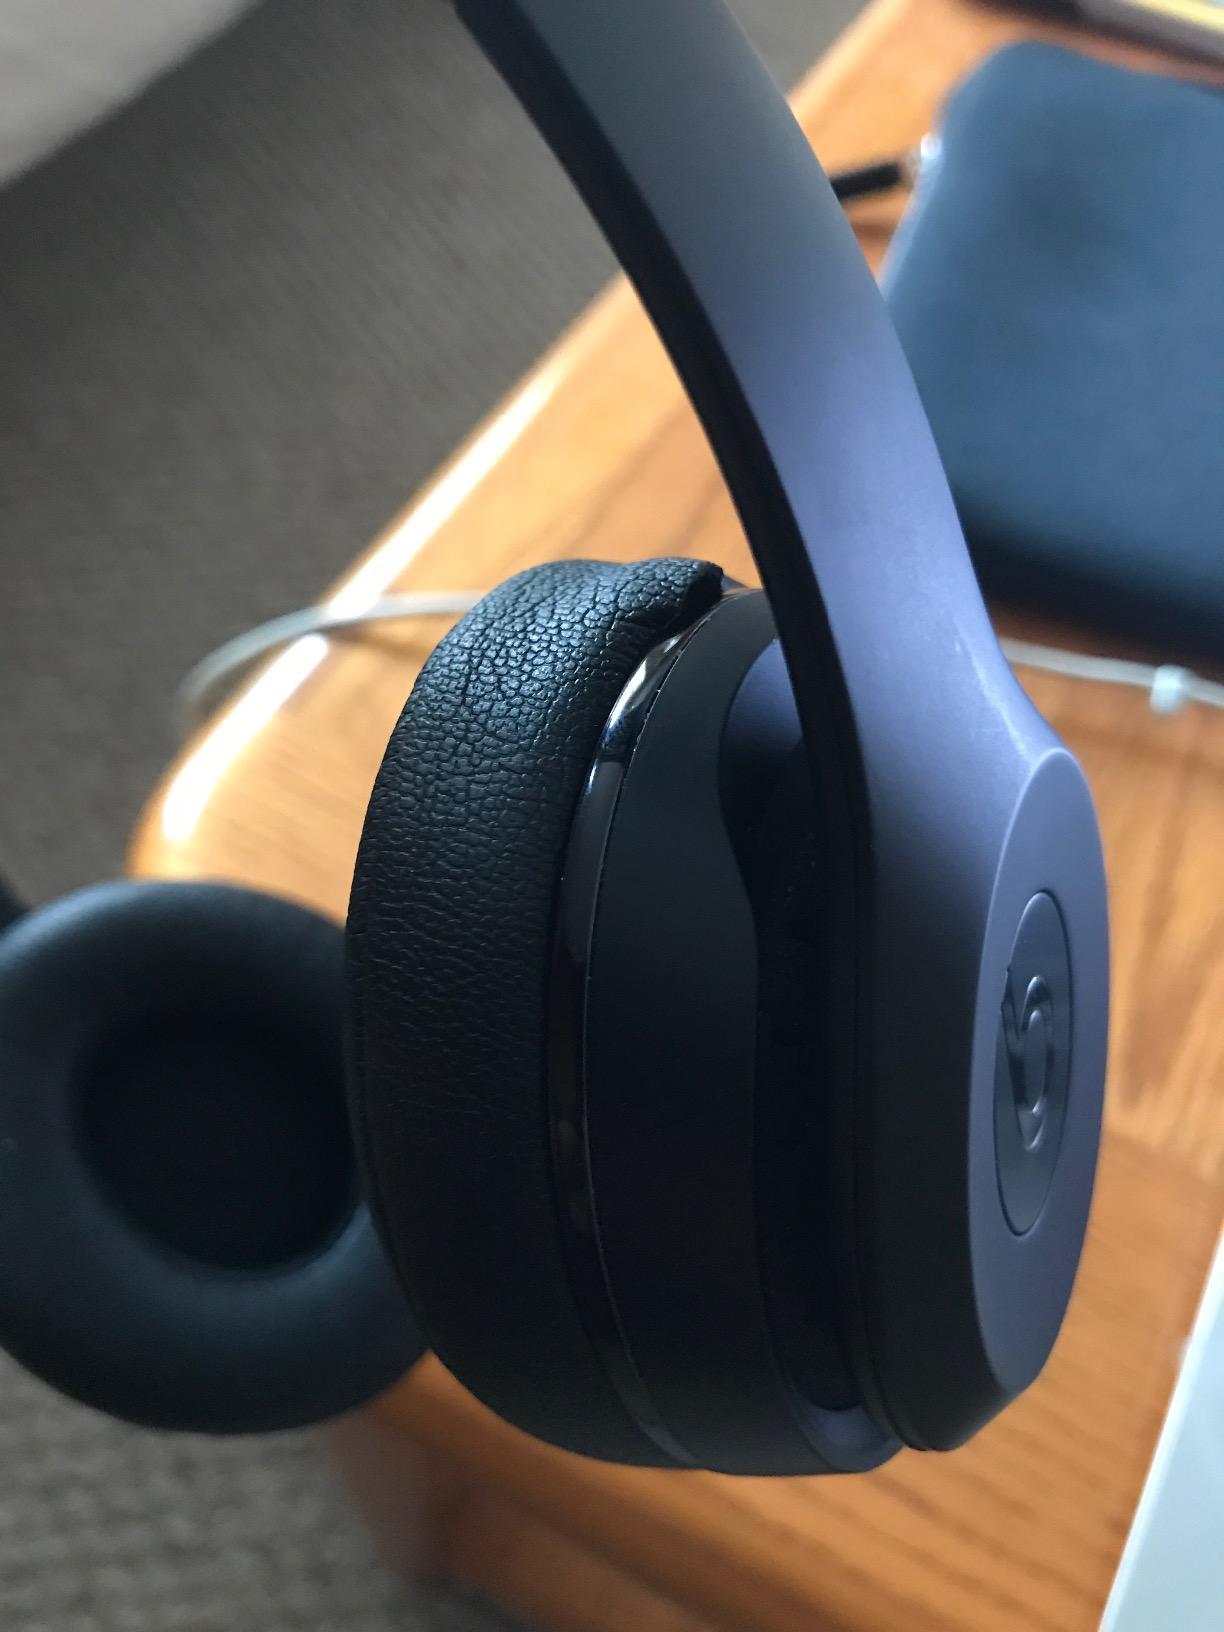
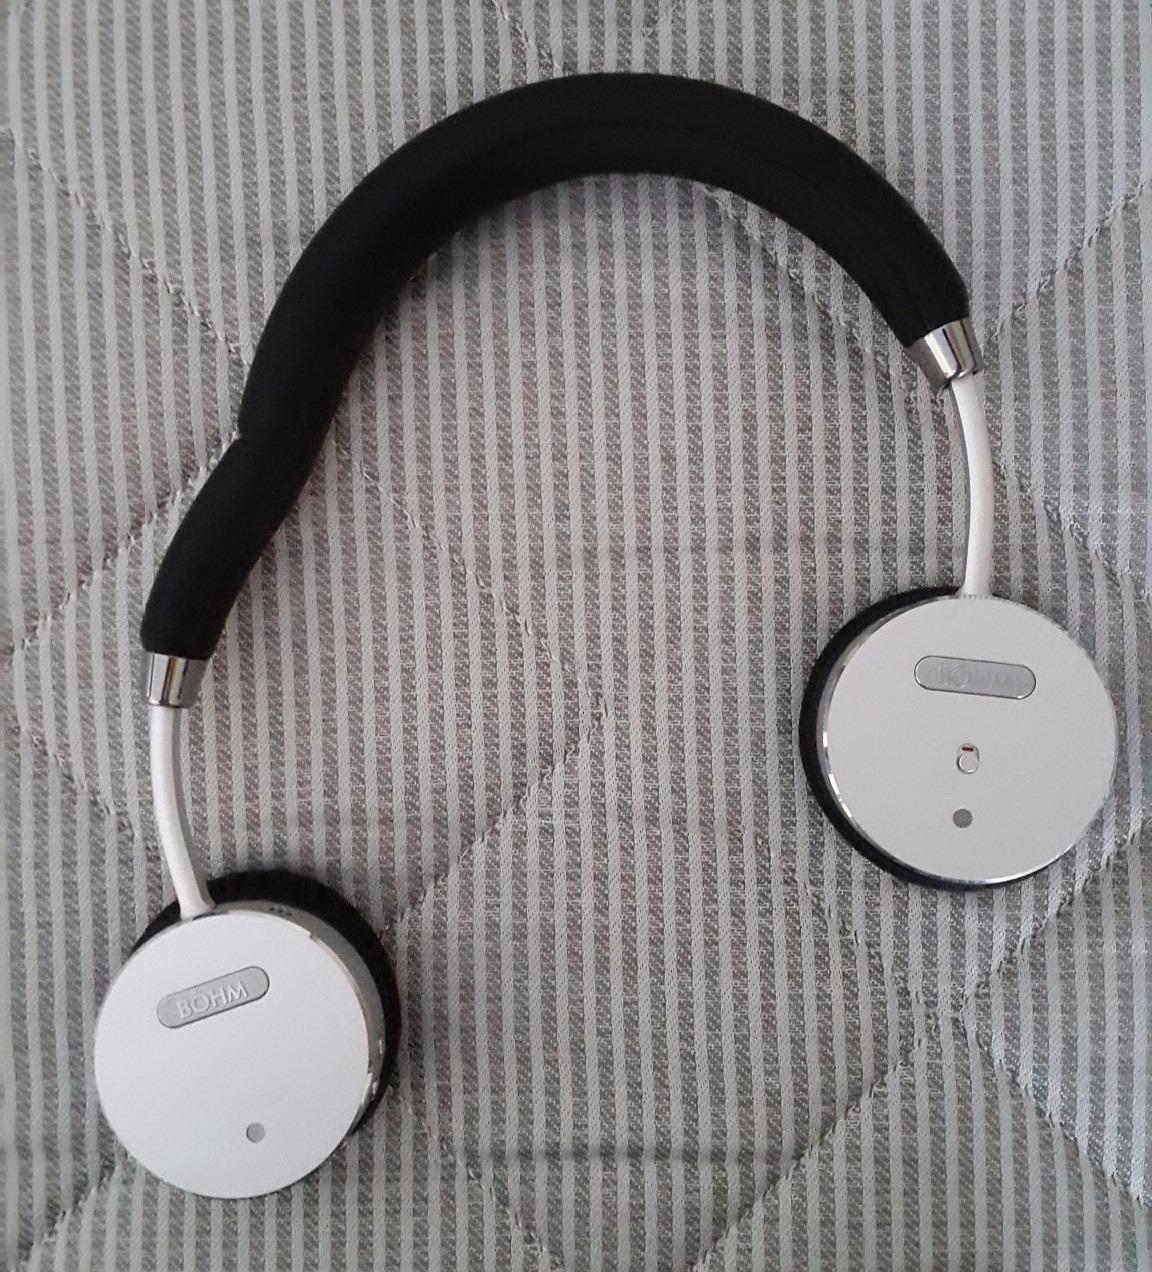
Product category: headphones
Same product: no